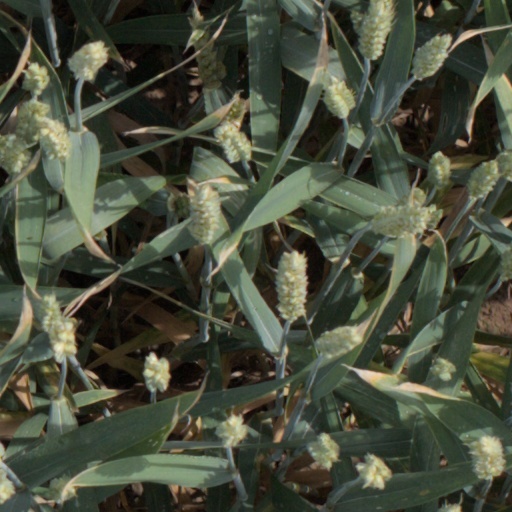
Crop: wheat